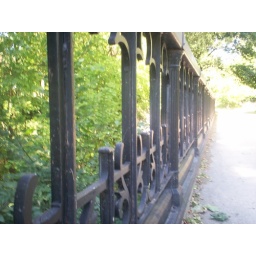
old bridge in lake park